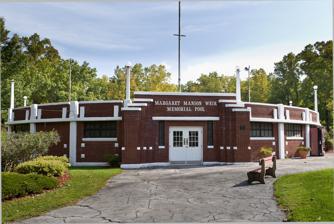
Building: Marland Heights Park and Margaret Manson Weir Memorial Pool
Country: United States of America
Year built: 1934
United States historic place Marland Heights Park and Margaret Manson Weir Memorial Pool U.S. National Register of Historic Places Weir Memorial Pool Show map of West Virginia Show map of the United States Location Jct. of Williams Dr. and Riverview Dr., Weirton, West Virginia Coordinates 40°24′14″N 80°35′59″W / 40.40389°N 80.59972°W / 40.40389; -80.59972 Area 4.3 acres (1.7 ha) Built 1934 Architect Bintz, Wesley Architectural style Art Deco NRHP reference No. 93001230 Added to NRHP November 15, 1993 Marland Heights Park and Margaret Manson Weir Memorial Pool is a historic park and swimming pool located at Weirton , Hancock County, West Virginia , United States . The Park was dedicated in July 1934 and is a contributing site. It has two contributing structures and one building; the Margaret Manson Weir Memorial Pool, a large wood timber and stone picnic shelter, and a tool shed.  The ovoid -shaped pool was built in 1934, with funds from the David Weir Estate and maintenance support from the Weirton Steel Corporation .  The main entrance to the pool features Art Deco style design features. It was listed on the National Register of Historic Places in 1993. The pool was demolished in December of 2022. References